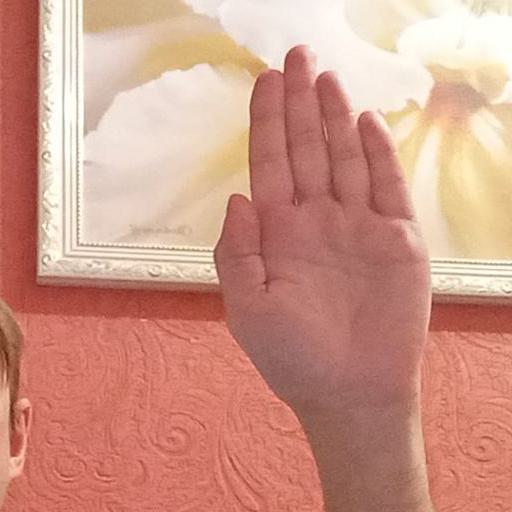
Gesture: stop